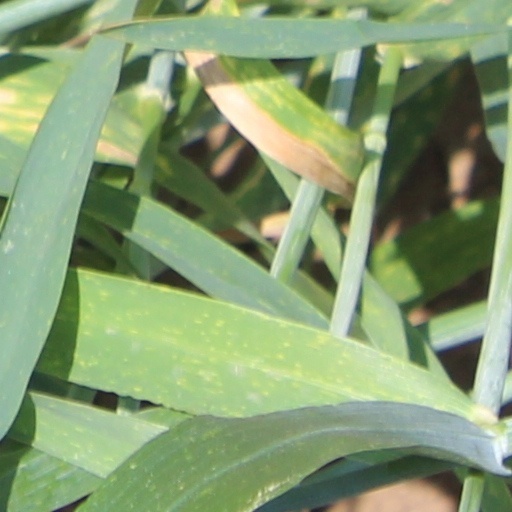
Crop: wheat